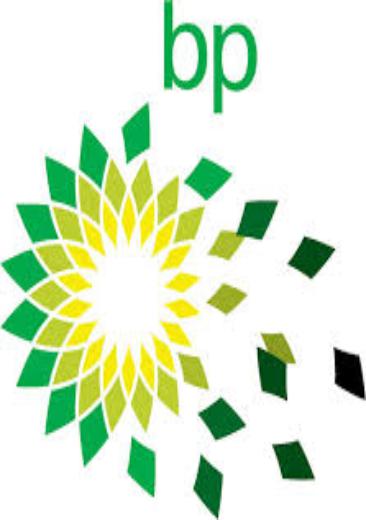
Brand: BP
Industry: Others